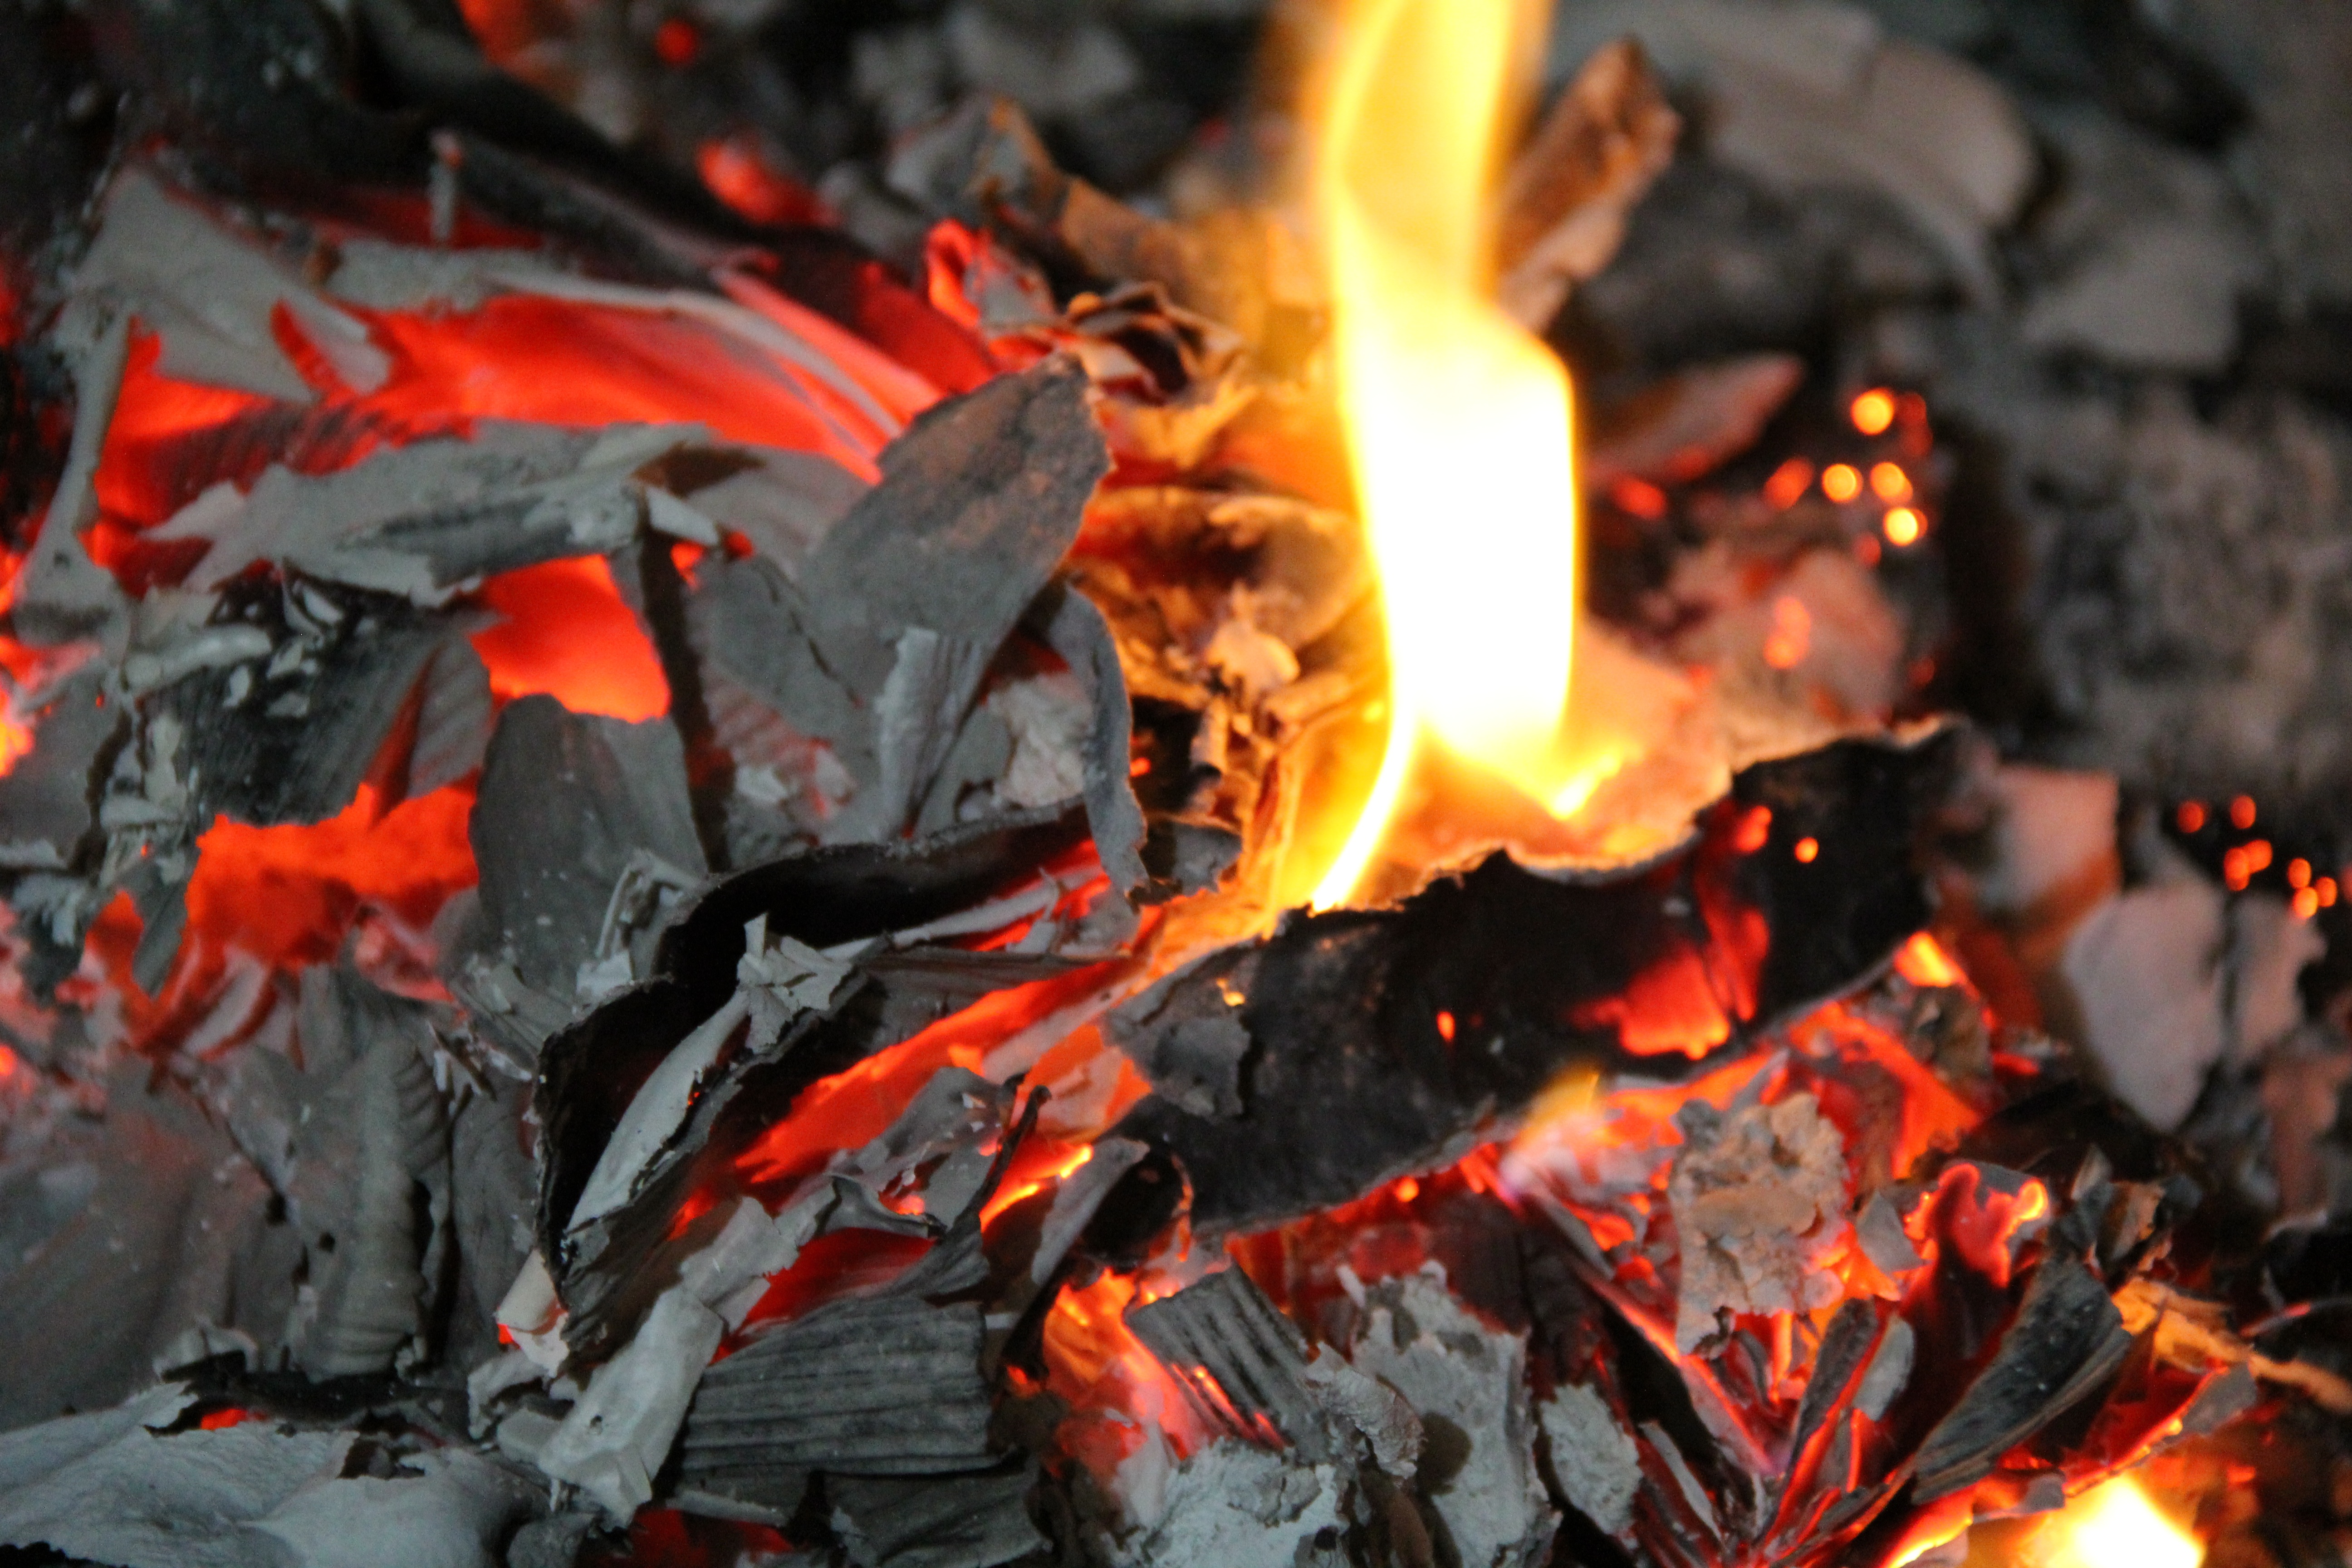
wood, smoke, smoking, flame, fire, campfire, bonfire, heat, burn, on, hot, danger, embers, combustion, lena, turn on, firewood burned, geological phenomenon